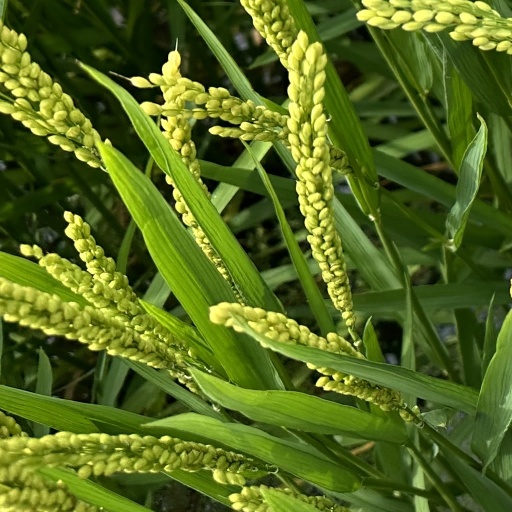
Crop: rice